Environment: real
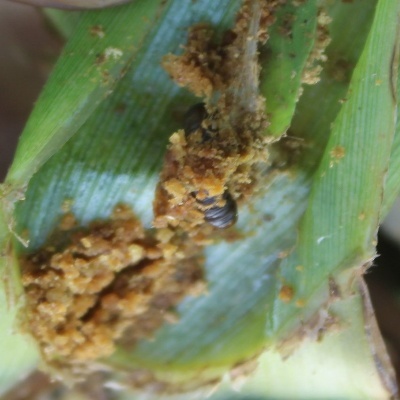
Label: fall_armyworm